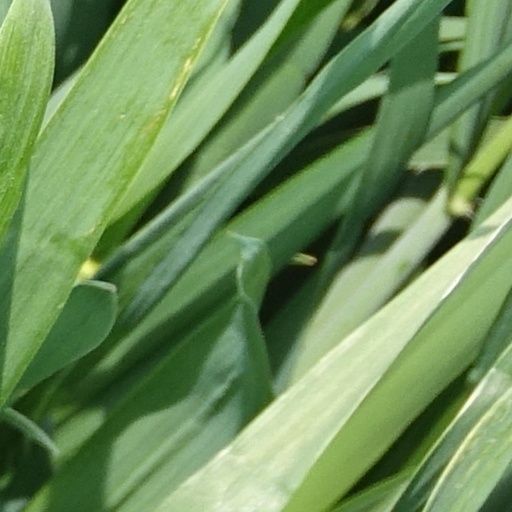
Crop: wheat